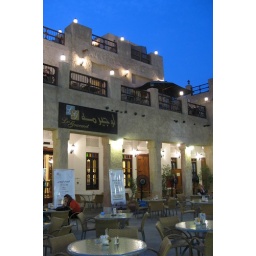
Brilliant blue sky above the souk (Doha)